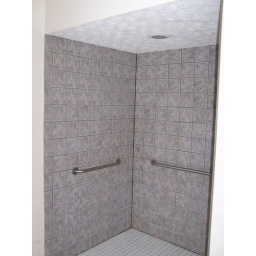
large shower in first floor large bathroom